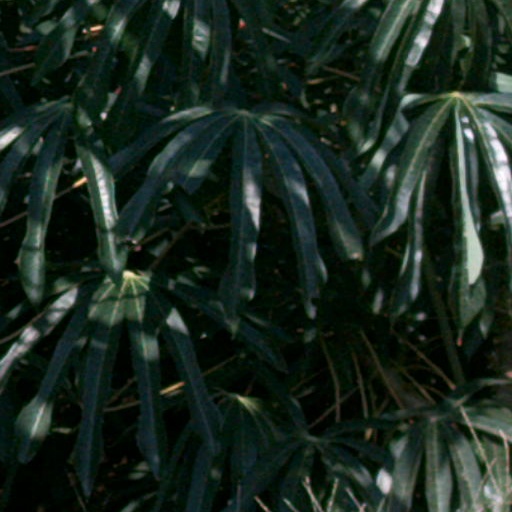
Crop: cassava